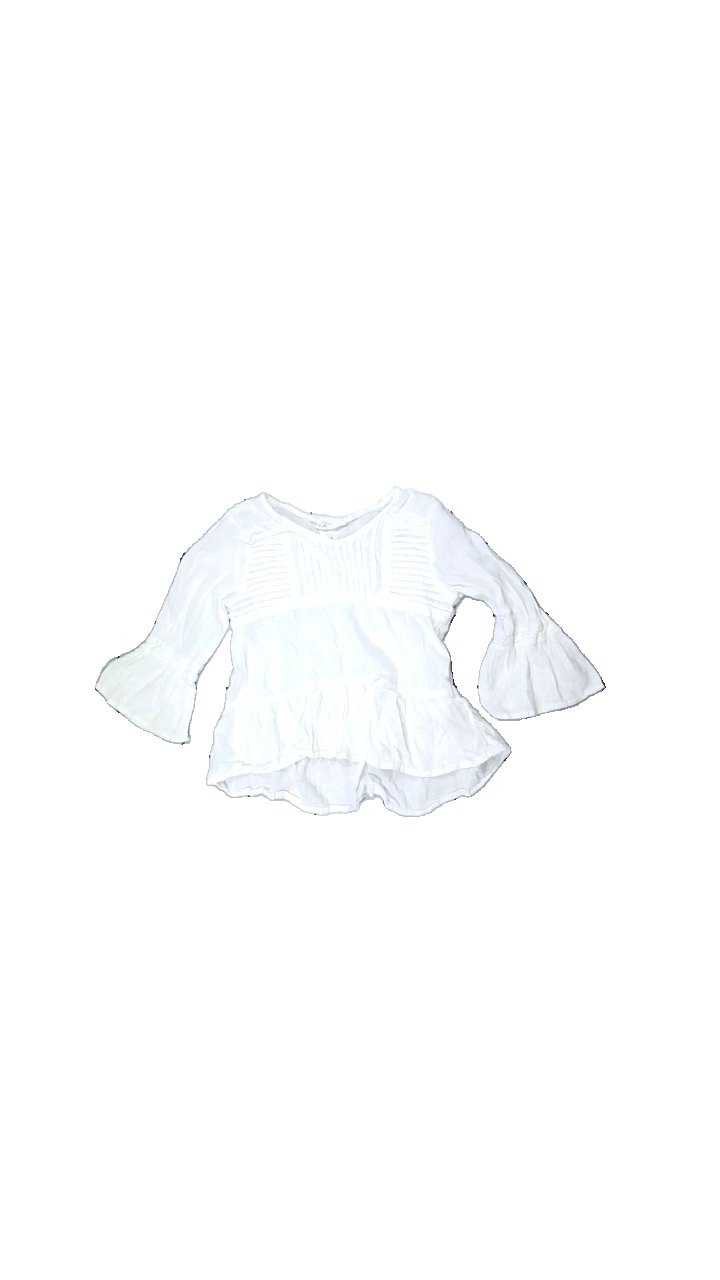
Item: Top (Children)
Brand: Logg (h&m)
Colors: White
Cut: C-collar
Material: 100% cotton
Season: Summer
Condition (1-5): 3
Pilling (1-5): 5
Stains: Minor
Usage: Export
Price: <50